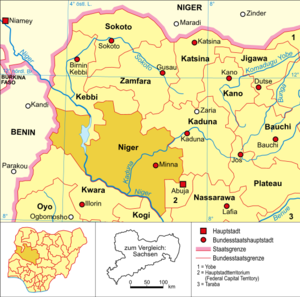
Niger (delstat)
Niger (delstat)
Niger er en delstat i det vestlige Nigeria, med grænse til Benin mod vest. Den er den arealmæssigt største delstat i landet. Niger oprettedes i 1976 da den tidligere North-Western State deltes i Niger og Sokoto.